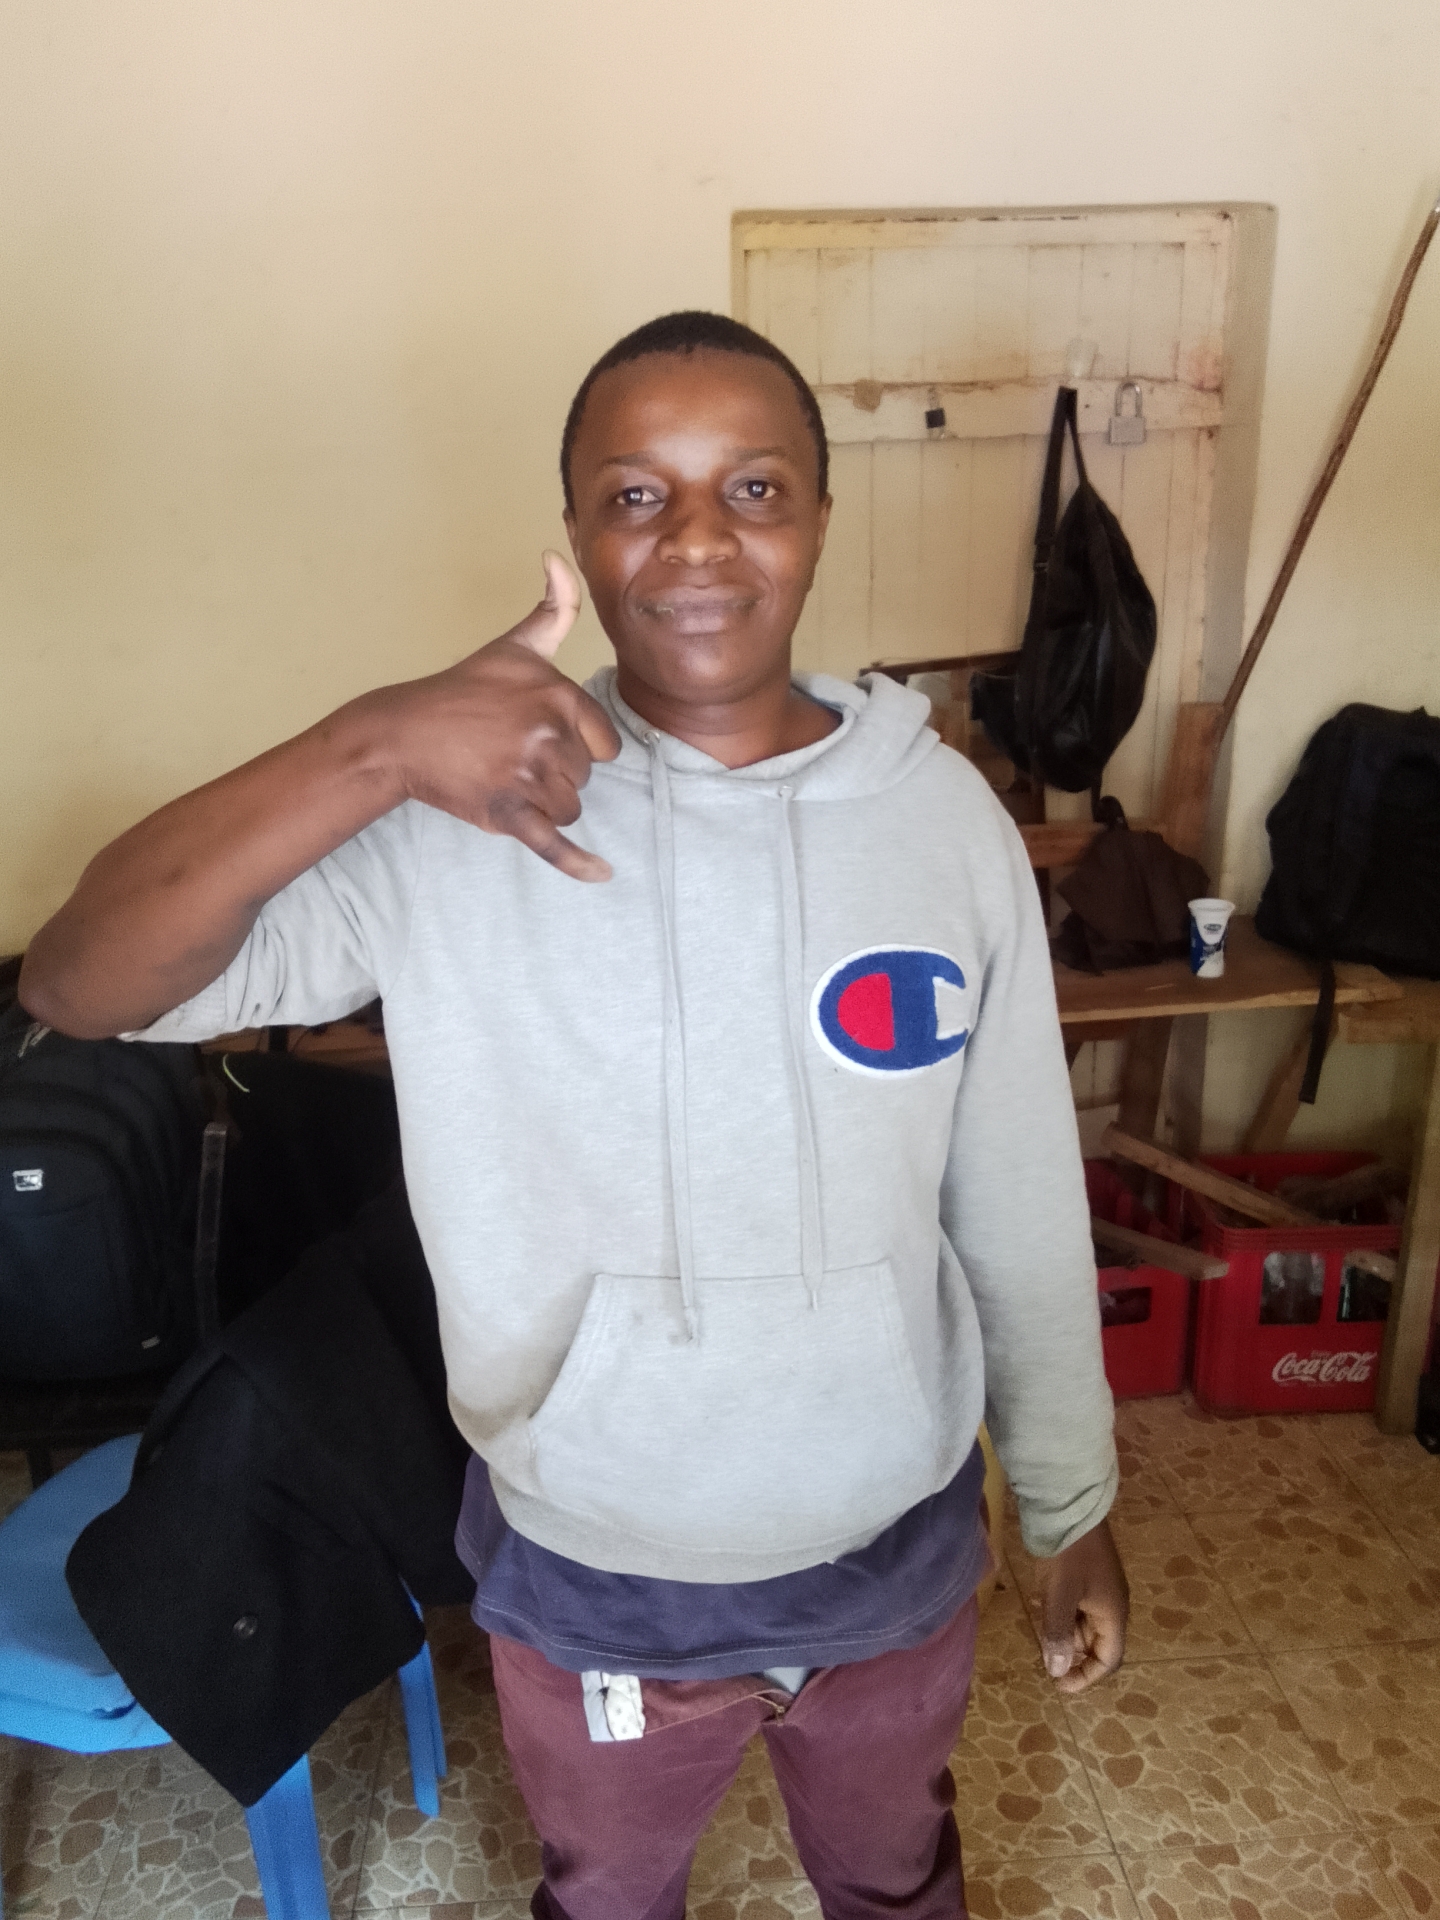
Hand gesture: call